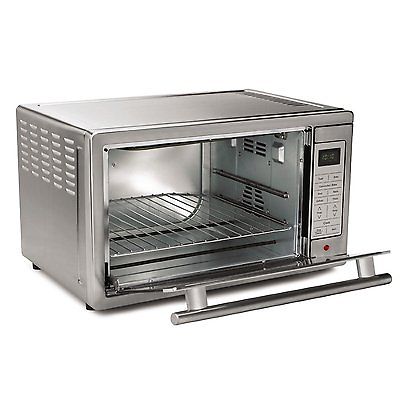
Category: toaster